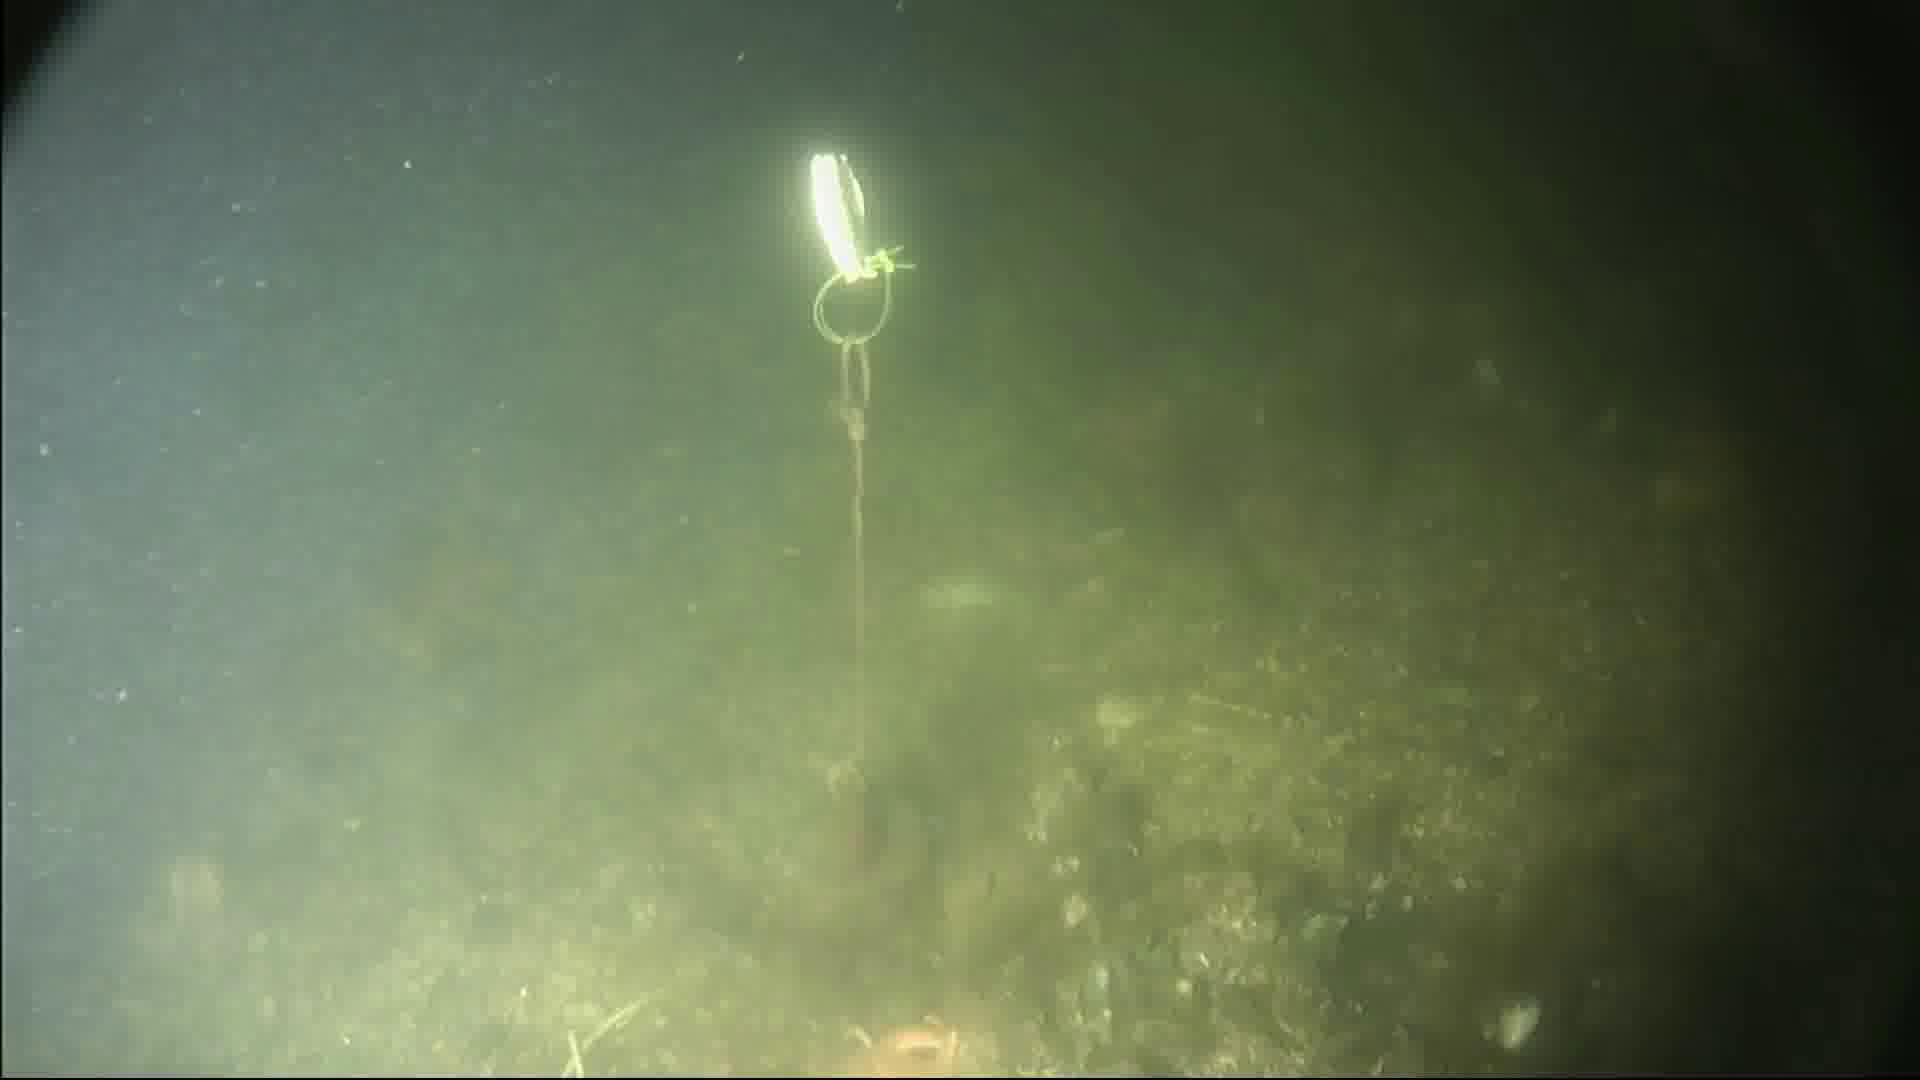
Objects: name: starfish
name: crab